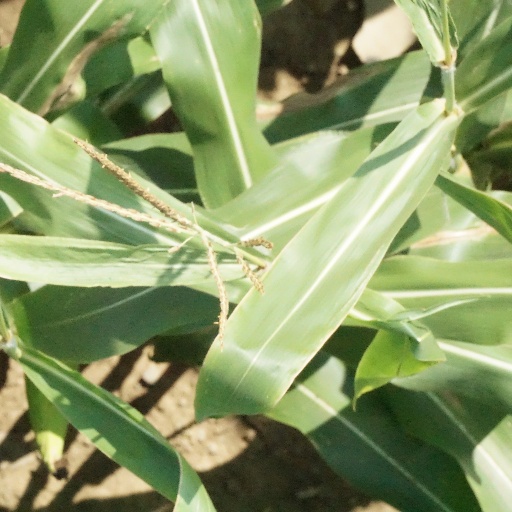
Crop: maize; corn